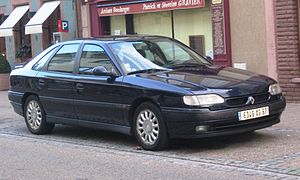
Renault Safrane / Safrane (Phase I/B54E, 1992−1996)
Renault Safrane (1992−1996)
Renault Safrane var en øvre mellemklassebil bygget af Renault mellem april 1992 og december 2000. Forgængeren hed Renault 25 og efterfølgeren Renault Vel Satis. Safrane blev bygget på den nordfranske Renault-fabrik Sandouville ved Le Havre.